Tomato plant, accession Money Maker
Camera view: vertical (180 deg); turntable rotation: 150 degrees
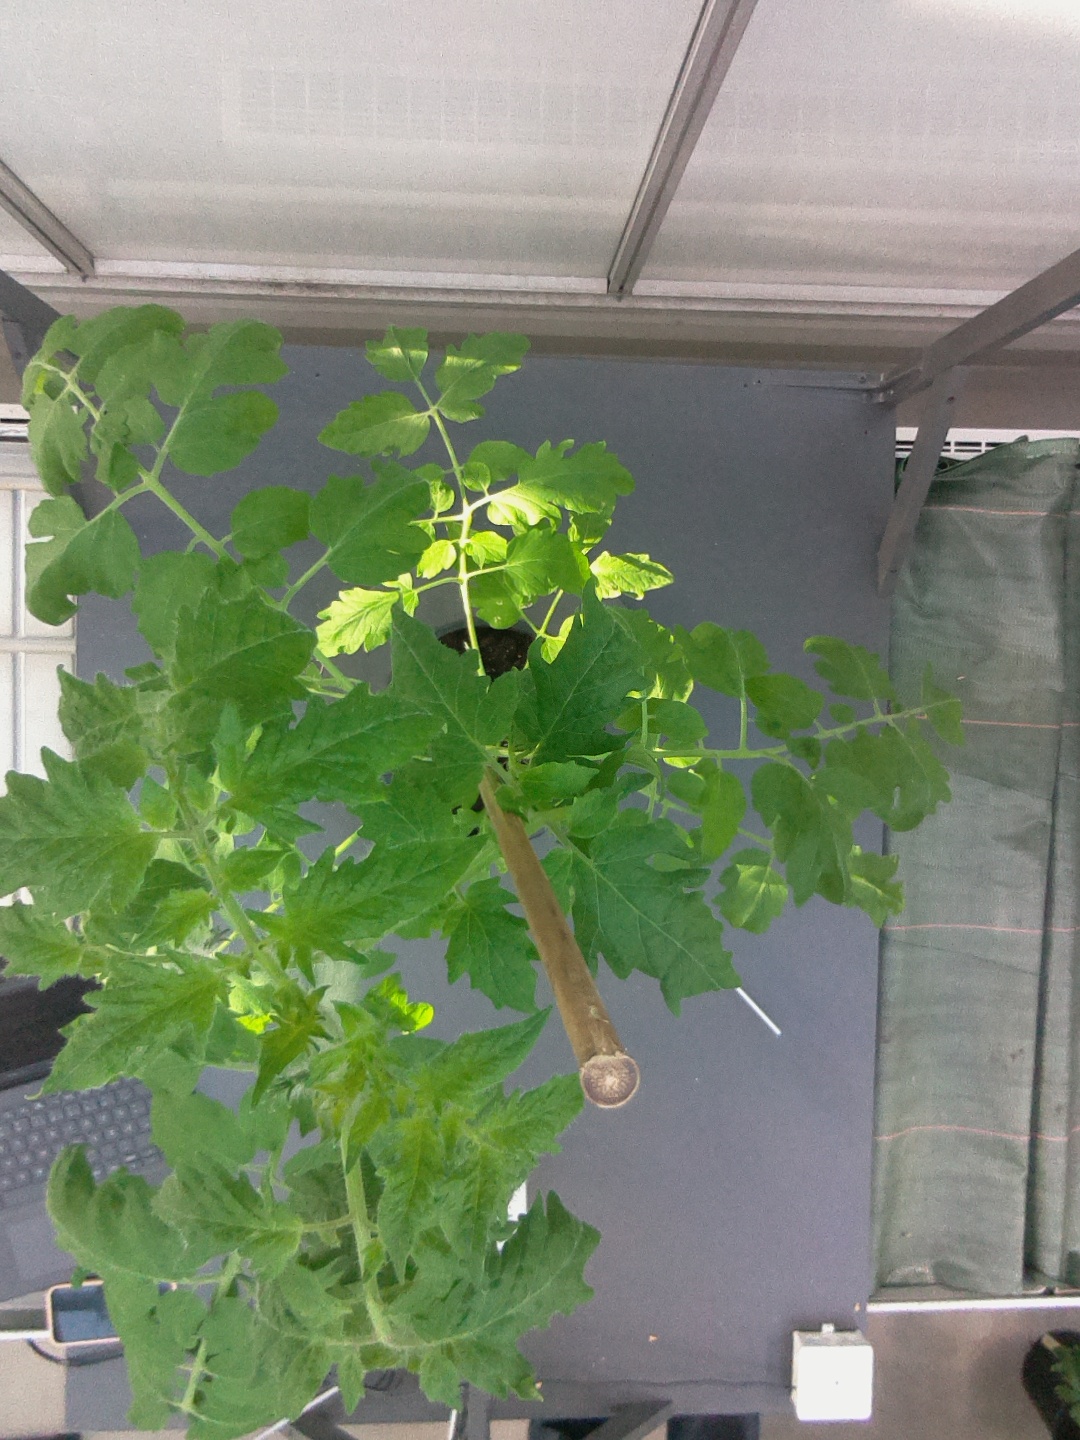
BBCH growth stage 53: 3 inflorescences visible